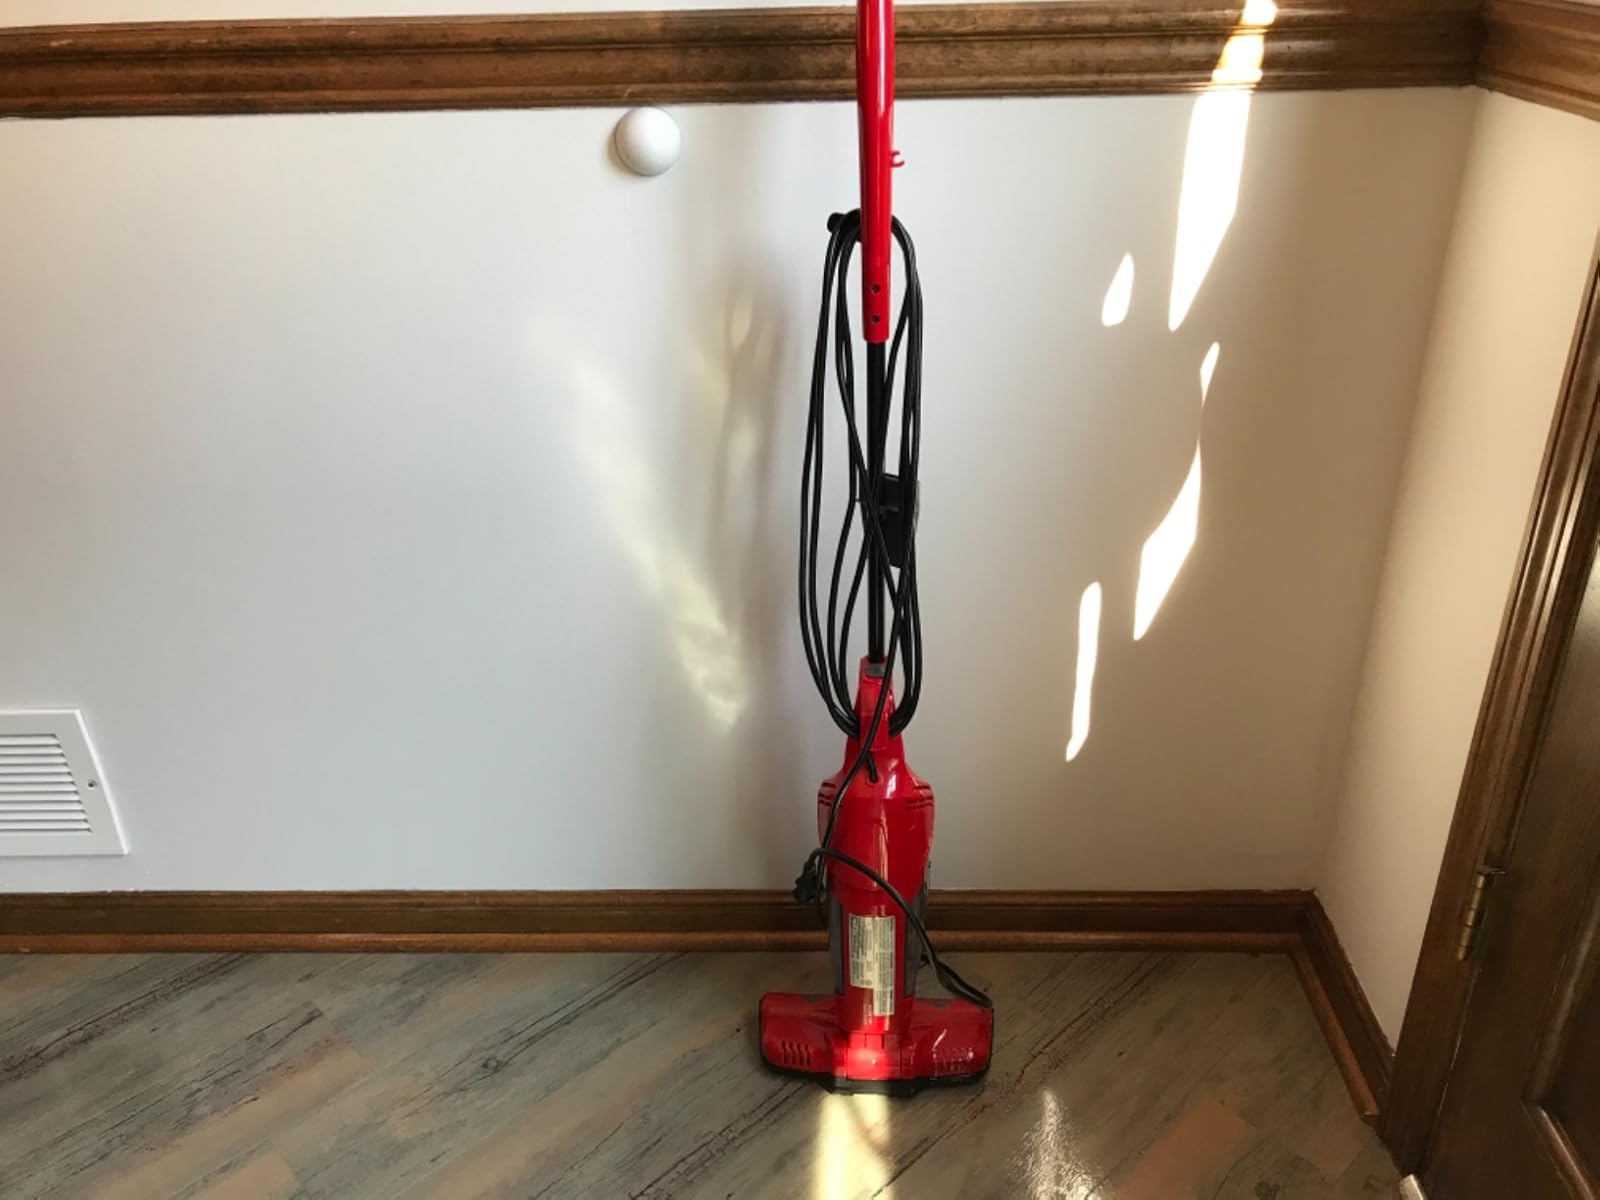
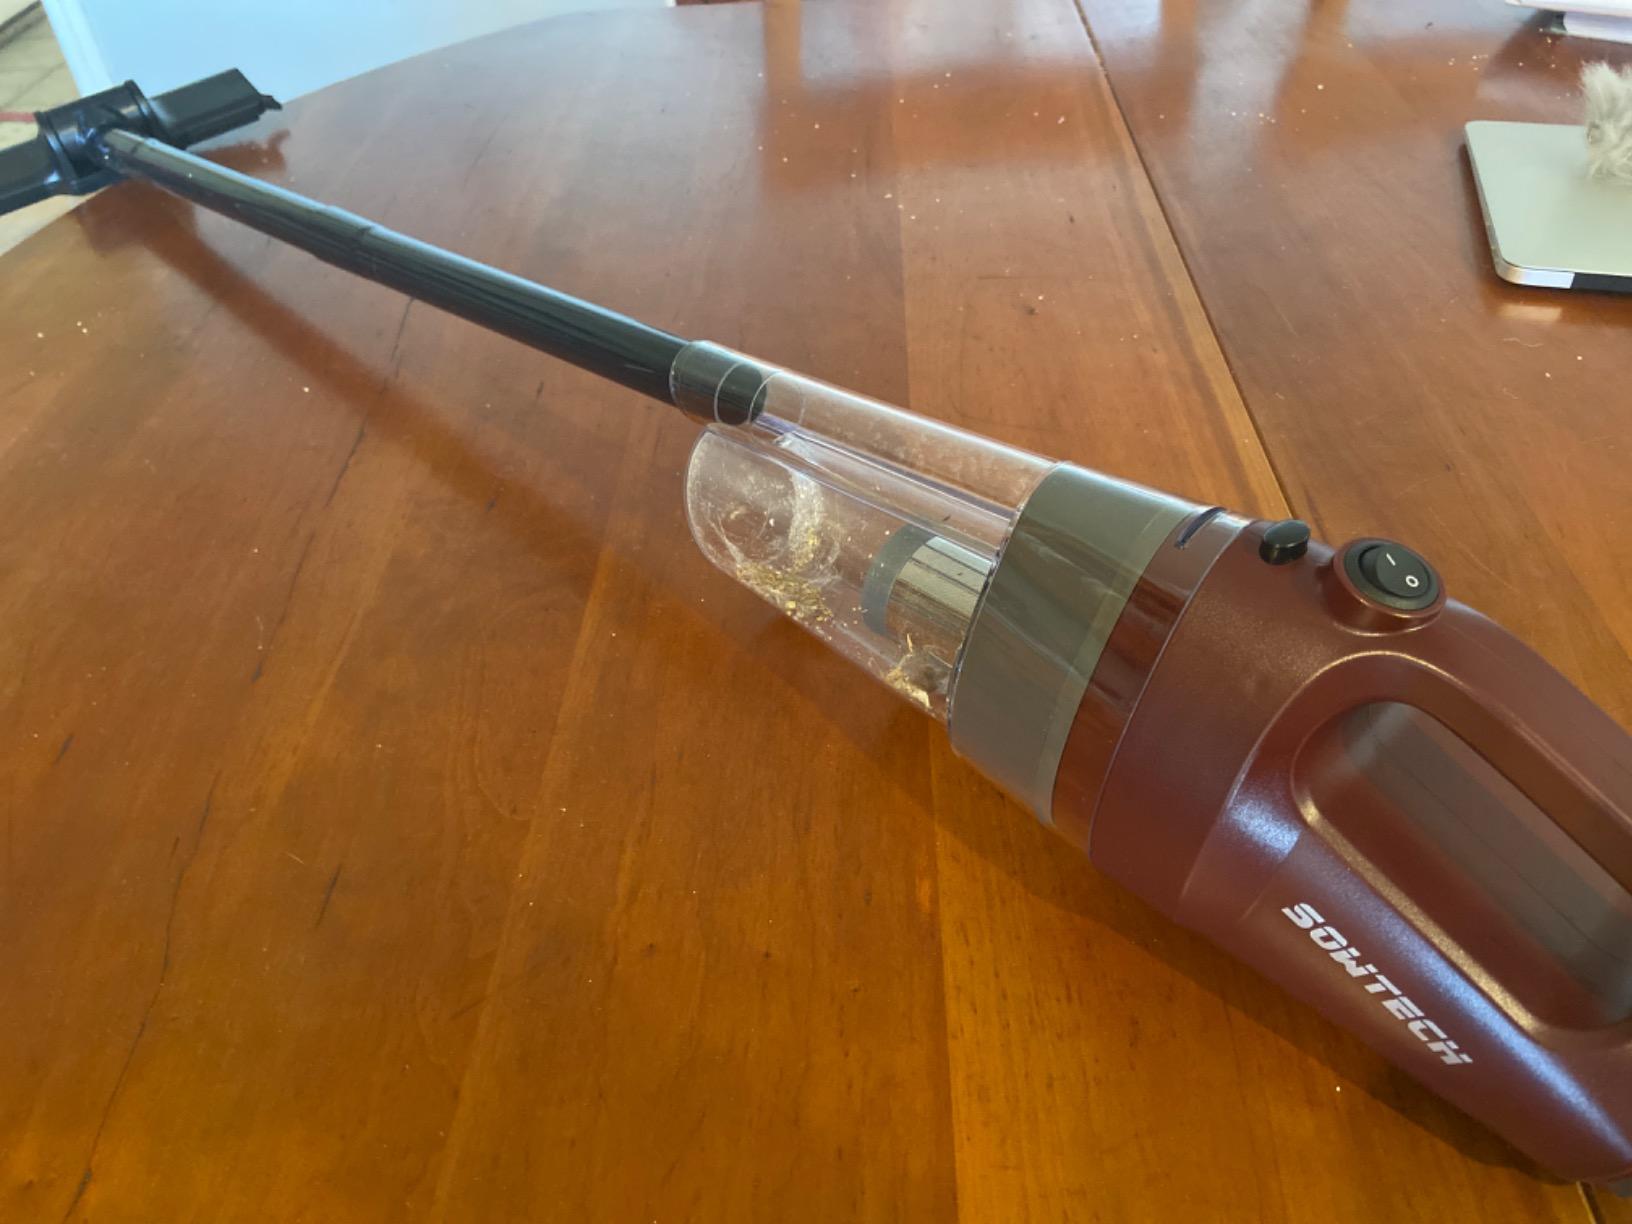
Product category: items_vacuum
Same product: no